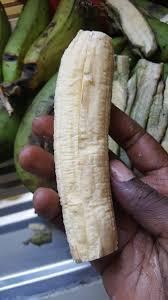
Mkono wa mtu ukiwa umeshika ndizi mbichi iliyomenywa. Ndizi hiyo inaonekana kuwa tayari kwa kupikwa. Nyuma ya mkono huo kuna rundo la ndizi zingine mbichi ambazo bado hazijamea pamoja na maganda ya ndizi.